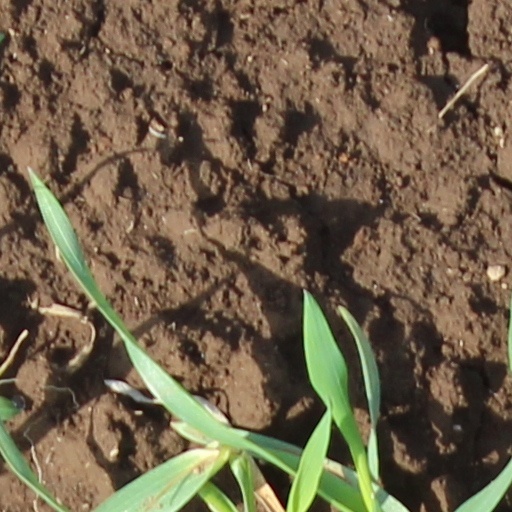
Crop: wheat